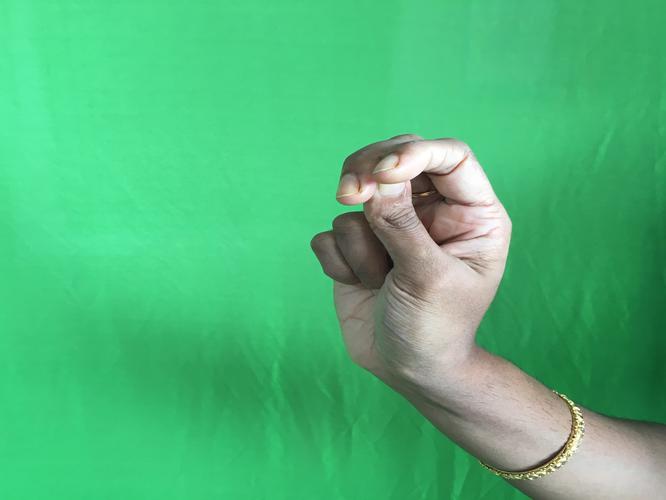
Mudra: Katakamukha_2
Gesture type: single_hand